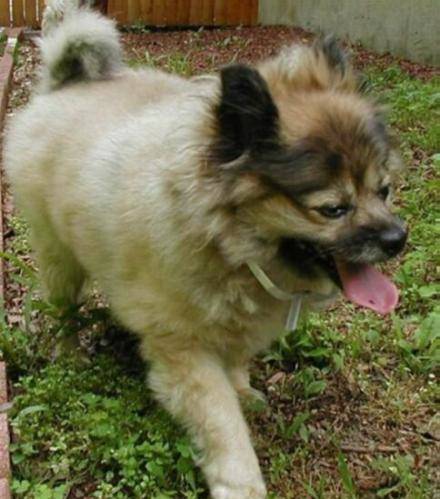
Label: dogs